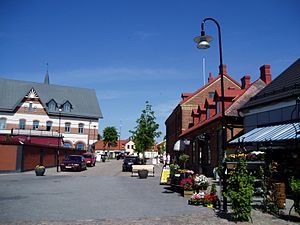
Hörby
Hörby er et byområde med 7.642 indbyggere i det centrale Skåne og hovedby i Hörby kommun, Skåne län, Sverige. Byen udvikledes i middelalderen til en stor handelsplads.